Lampadomancy

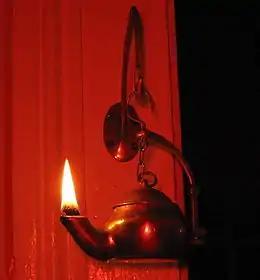
Late 19th century Italian brass olive oil lamp. When used for Lampadomancy the "form", "color" and "movements" of the flame are all carefully taken into account.

Lampadomancy is a form of divination using a single oil lamp or a torch flame.